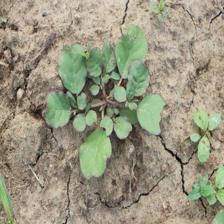
Label: BroadLeafWeed